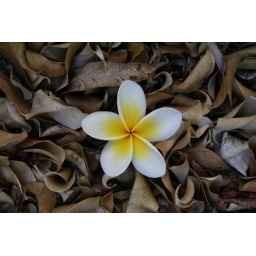
Frangipani flower that I picked from just down the road in a pot just outside the front door at work.